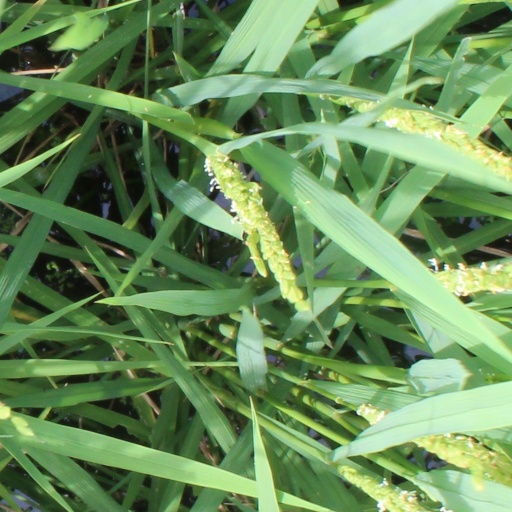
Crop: rice